Property of the Republic

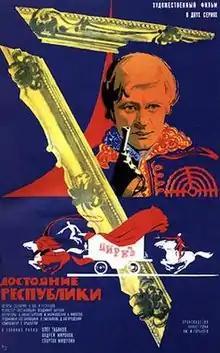

Property of the Republic is a 1971 Soviet two-part adventure film directed by Vladimir Bychkov. The detective story takes place during the Civil War in Russia. The picture was the 44th most attended domestic film in the Soviet Union.